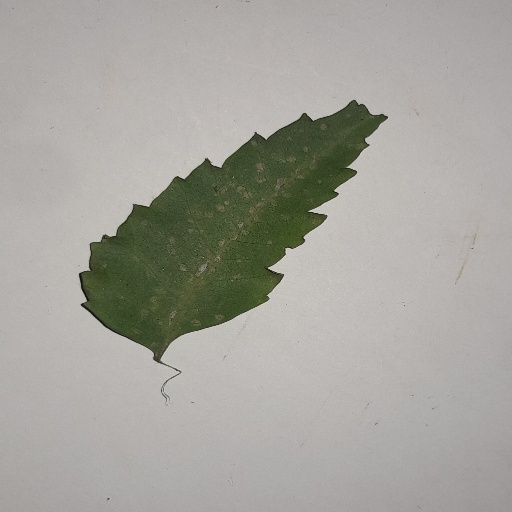
Species: Neem
Leaf condition: Powdery Mildew